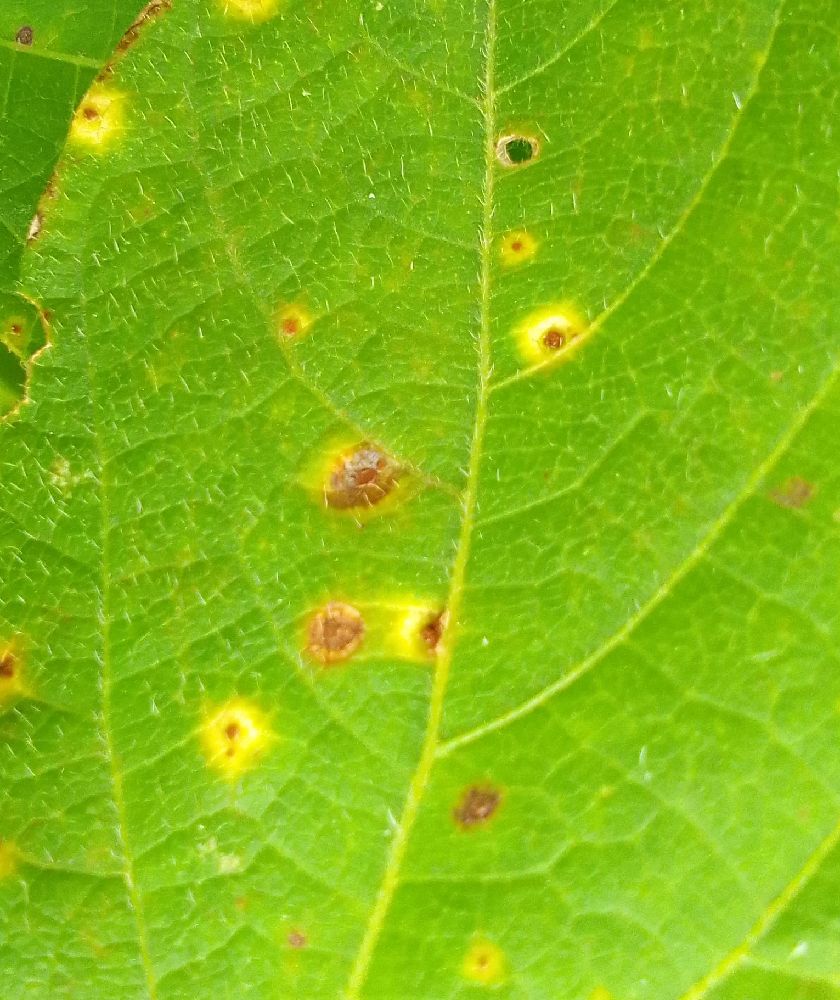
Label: rust